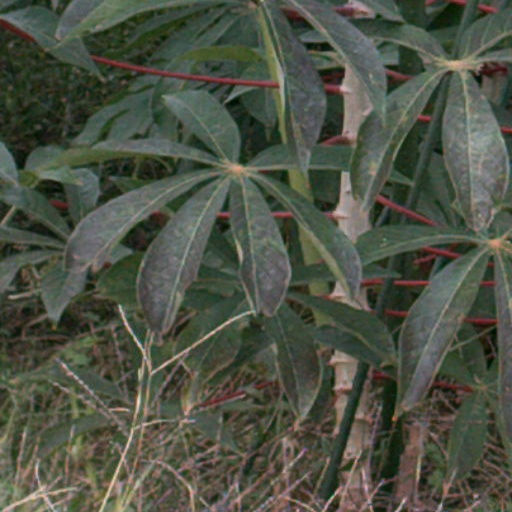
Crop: cassava